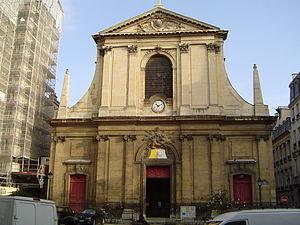
Basilique Notre-Dame des Victoires
Jean-Sylvain Cartaud est un architecte français né en 1675 et mort en 1758. Il se fit connaître en construisant l'hôtel parisien puis le château à Montmorency du financier Pierre Crozat. Il travailla ensuite pour de grandes familles telles que les Orléans et les d'Argenson, construisit des immeubles de rapport et effectua également des travaux sur de nombreux édifices religieux.